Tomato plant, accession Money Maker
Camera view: vertical (180 deg); turntable rotation: 60 degrees
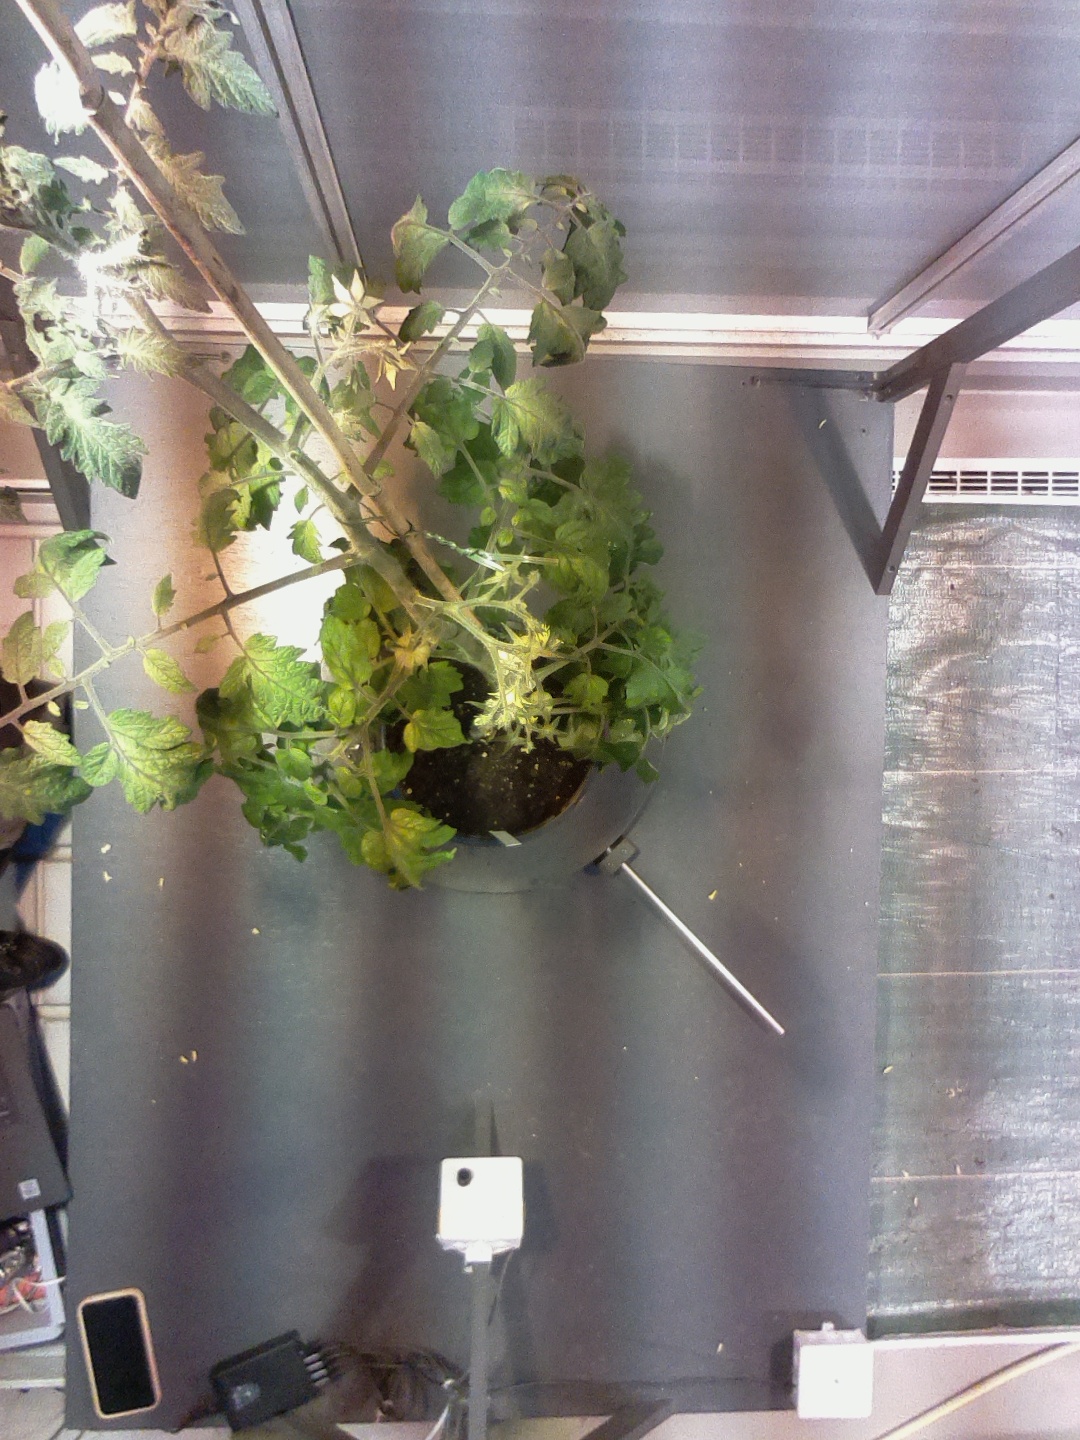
BBCH growth stage 71: 10%-20% of final fruit size